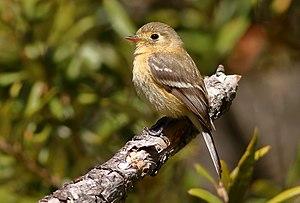
Le Moucherolle beige, également appelé Moucherolle à poitrine fauve, est une espèce de passereau placée dans la famille des Tyrannidae. Cet oiseau vit principalement au Mexique.